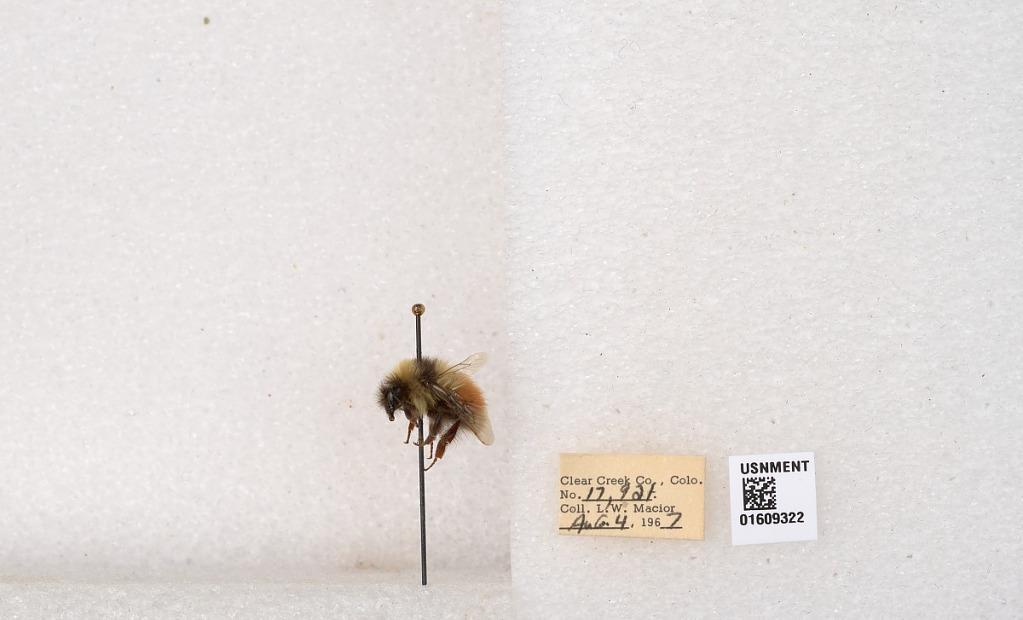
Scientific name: Bombus (Pyrobombus) sylvicola Kirby
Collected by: L. Macior
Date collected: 1967-8-4
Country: United States
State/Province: Colorado
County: Clear Creek
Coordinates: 39.6891, -105.644